The Man Inside (1958 film)

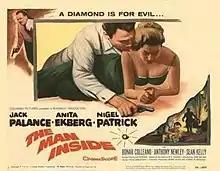

The Man Inside is a 1958 British crime adventure film directed by John Gilling and starring Jack Palance, Anita Ekberg, Nigel Patrick, Anthony Newley and Bonar Colleano. It was produced by Irving Allen and Albert R. Broccoli for Warwick Film Productions. The screenplay by David Shaw was based on the 1954 novel of the same name by M. E. Chaber. It was Bonar Colleano's final film role.